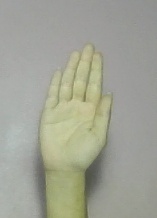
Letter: seen